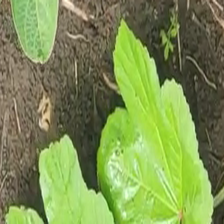
Weed species: Little_Mallow(Malva parviflora)